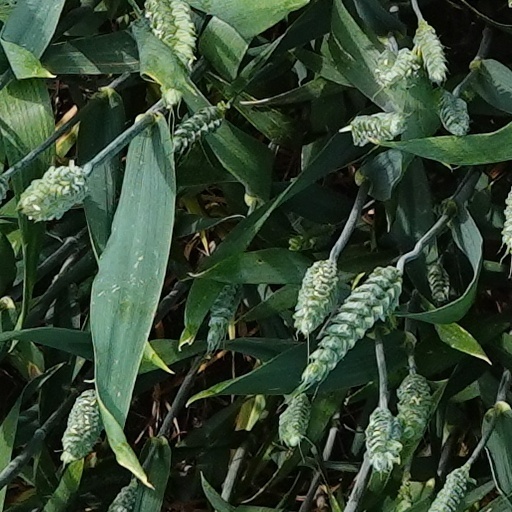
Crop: wheat